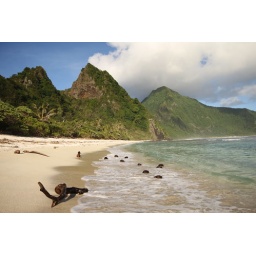
Verdant green in the mountains and coconuts on the white sand beach, Ofu